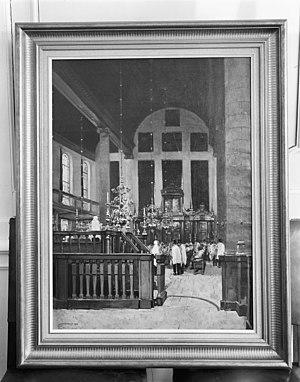
La Synagogue portugaise, également connue sous les noms d'Esnoga ou de Snoge, est une synagogue séfarade du XVIIᵉ siècle, située à Amsterdam aux Pays-Bas.